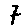
Label: 7